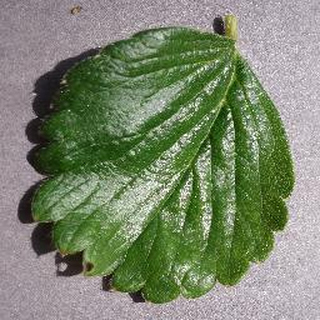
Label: healthy_strawberry